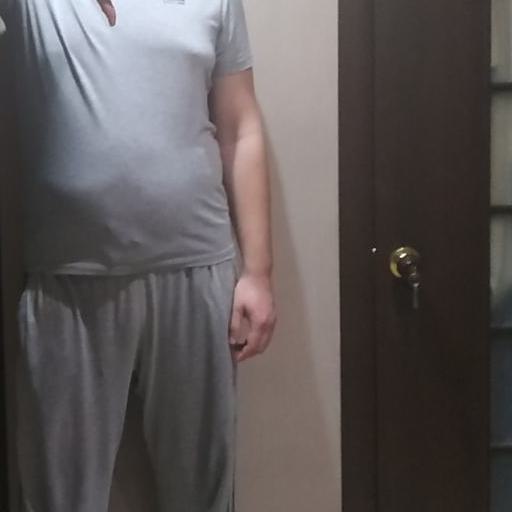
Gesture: no_gesture